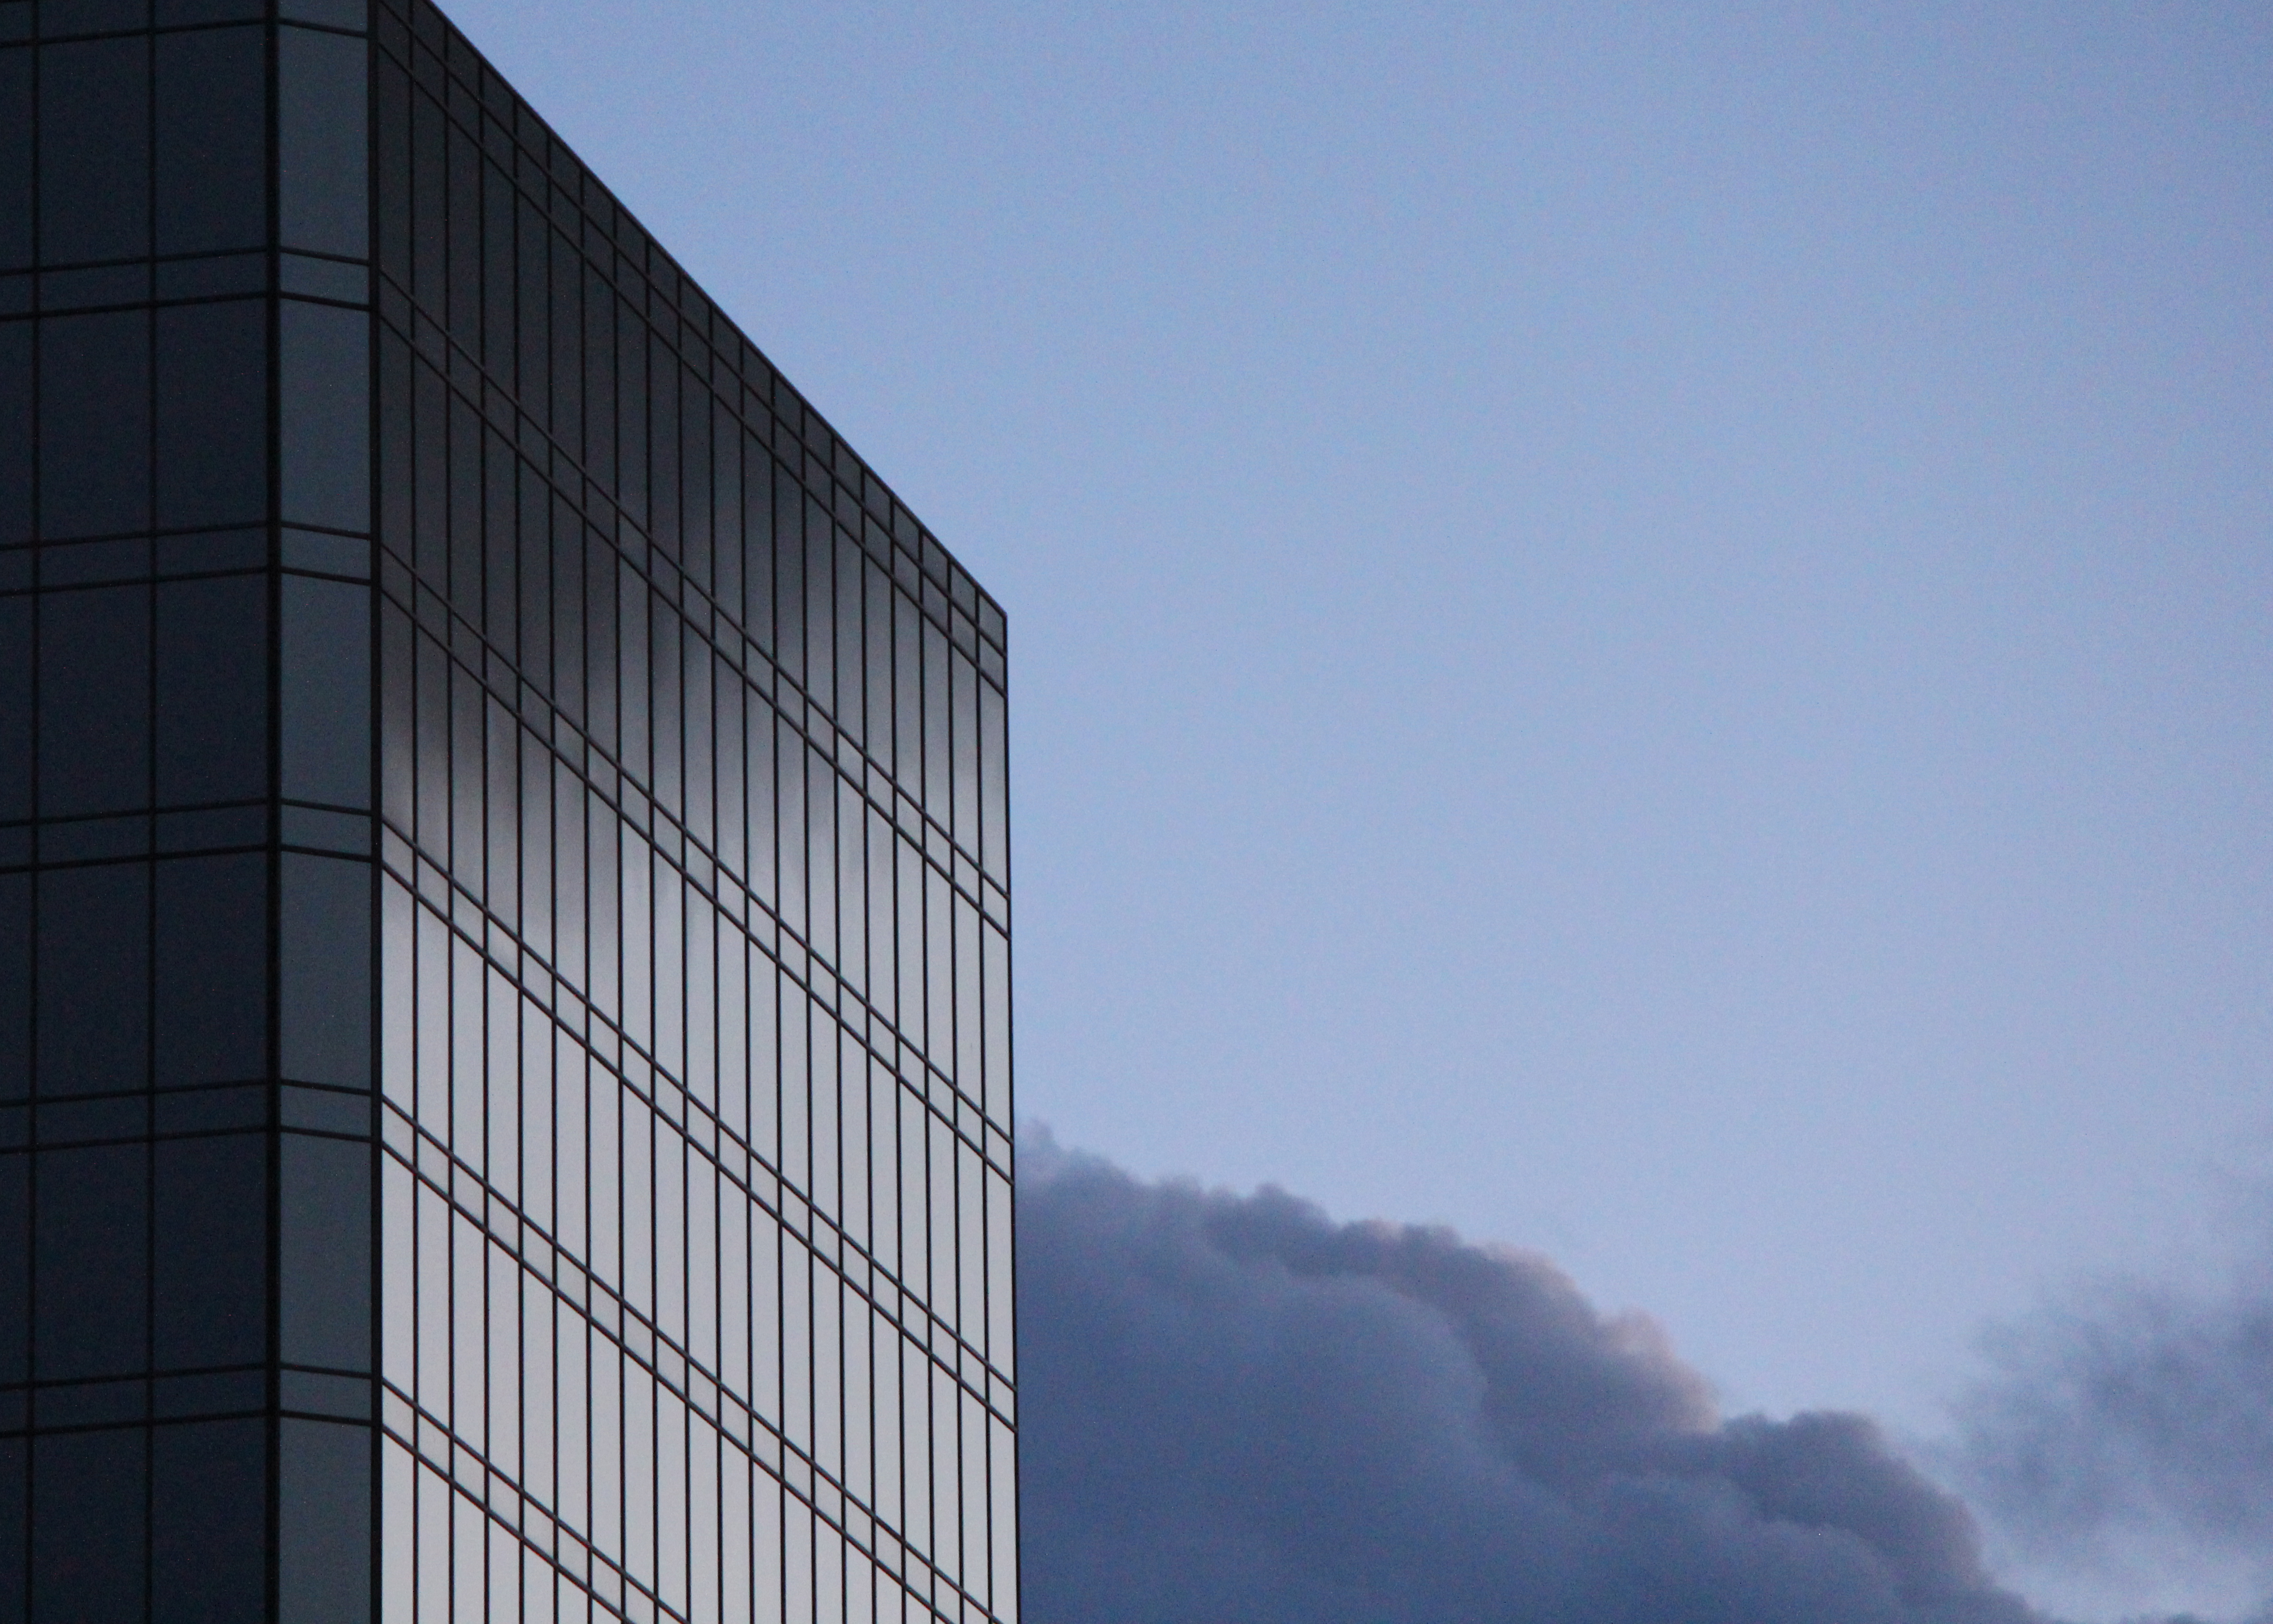
cloud, architecture, sky, building, skyscraper, evening, line, tower, facade, blue, tower block, atmosphere of earth